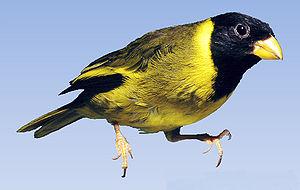
Le Linurge loriot est une espèce de passereaux de la famille des fringillidés.